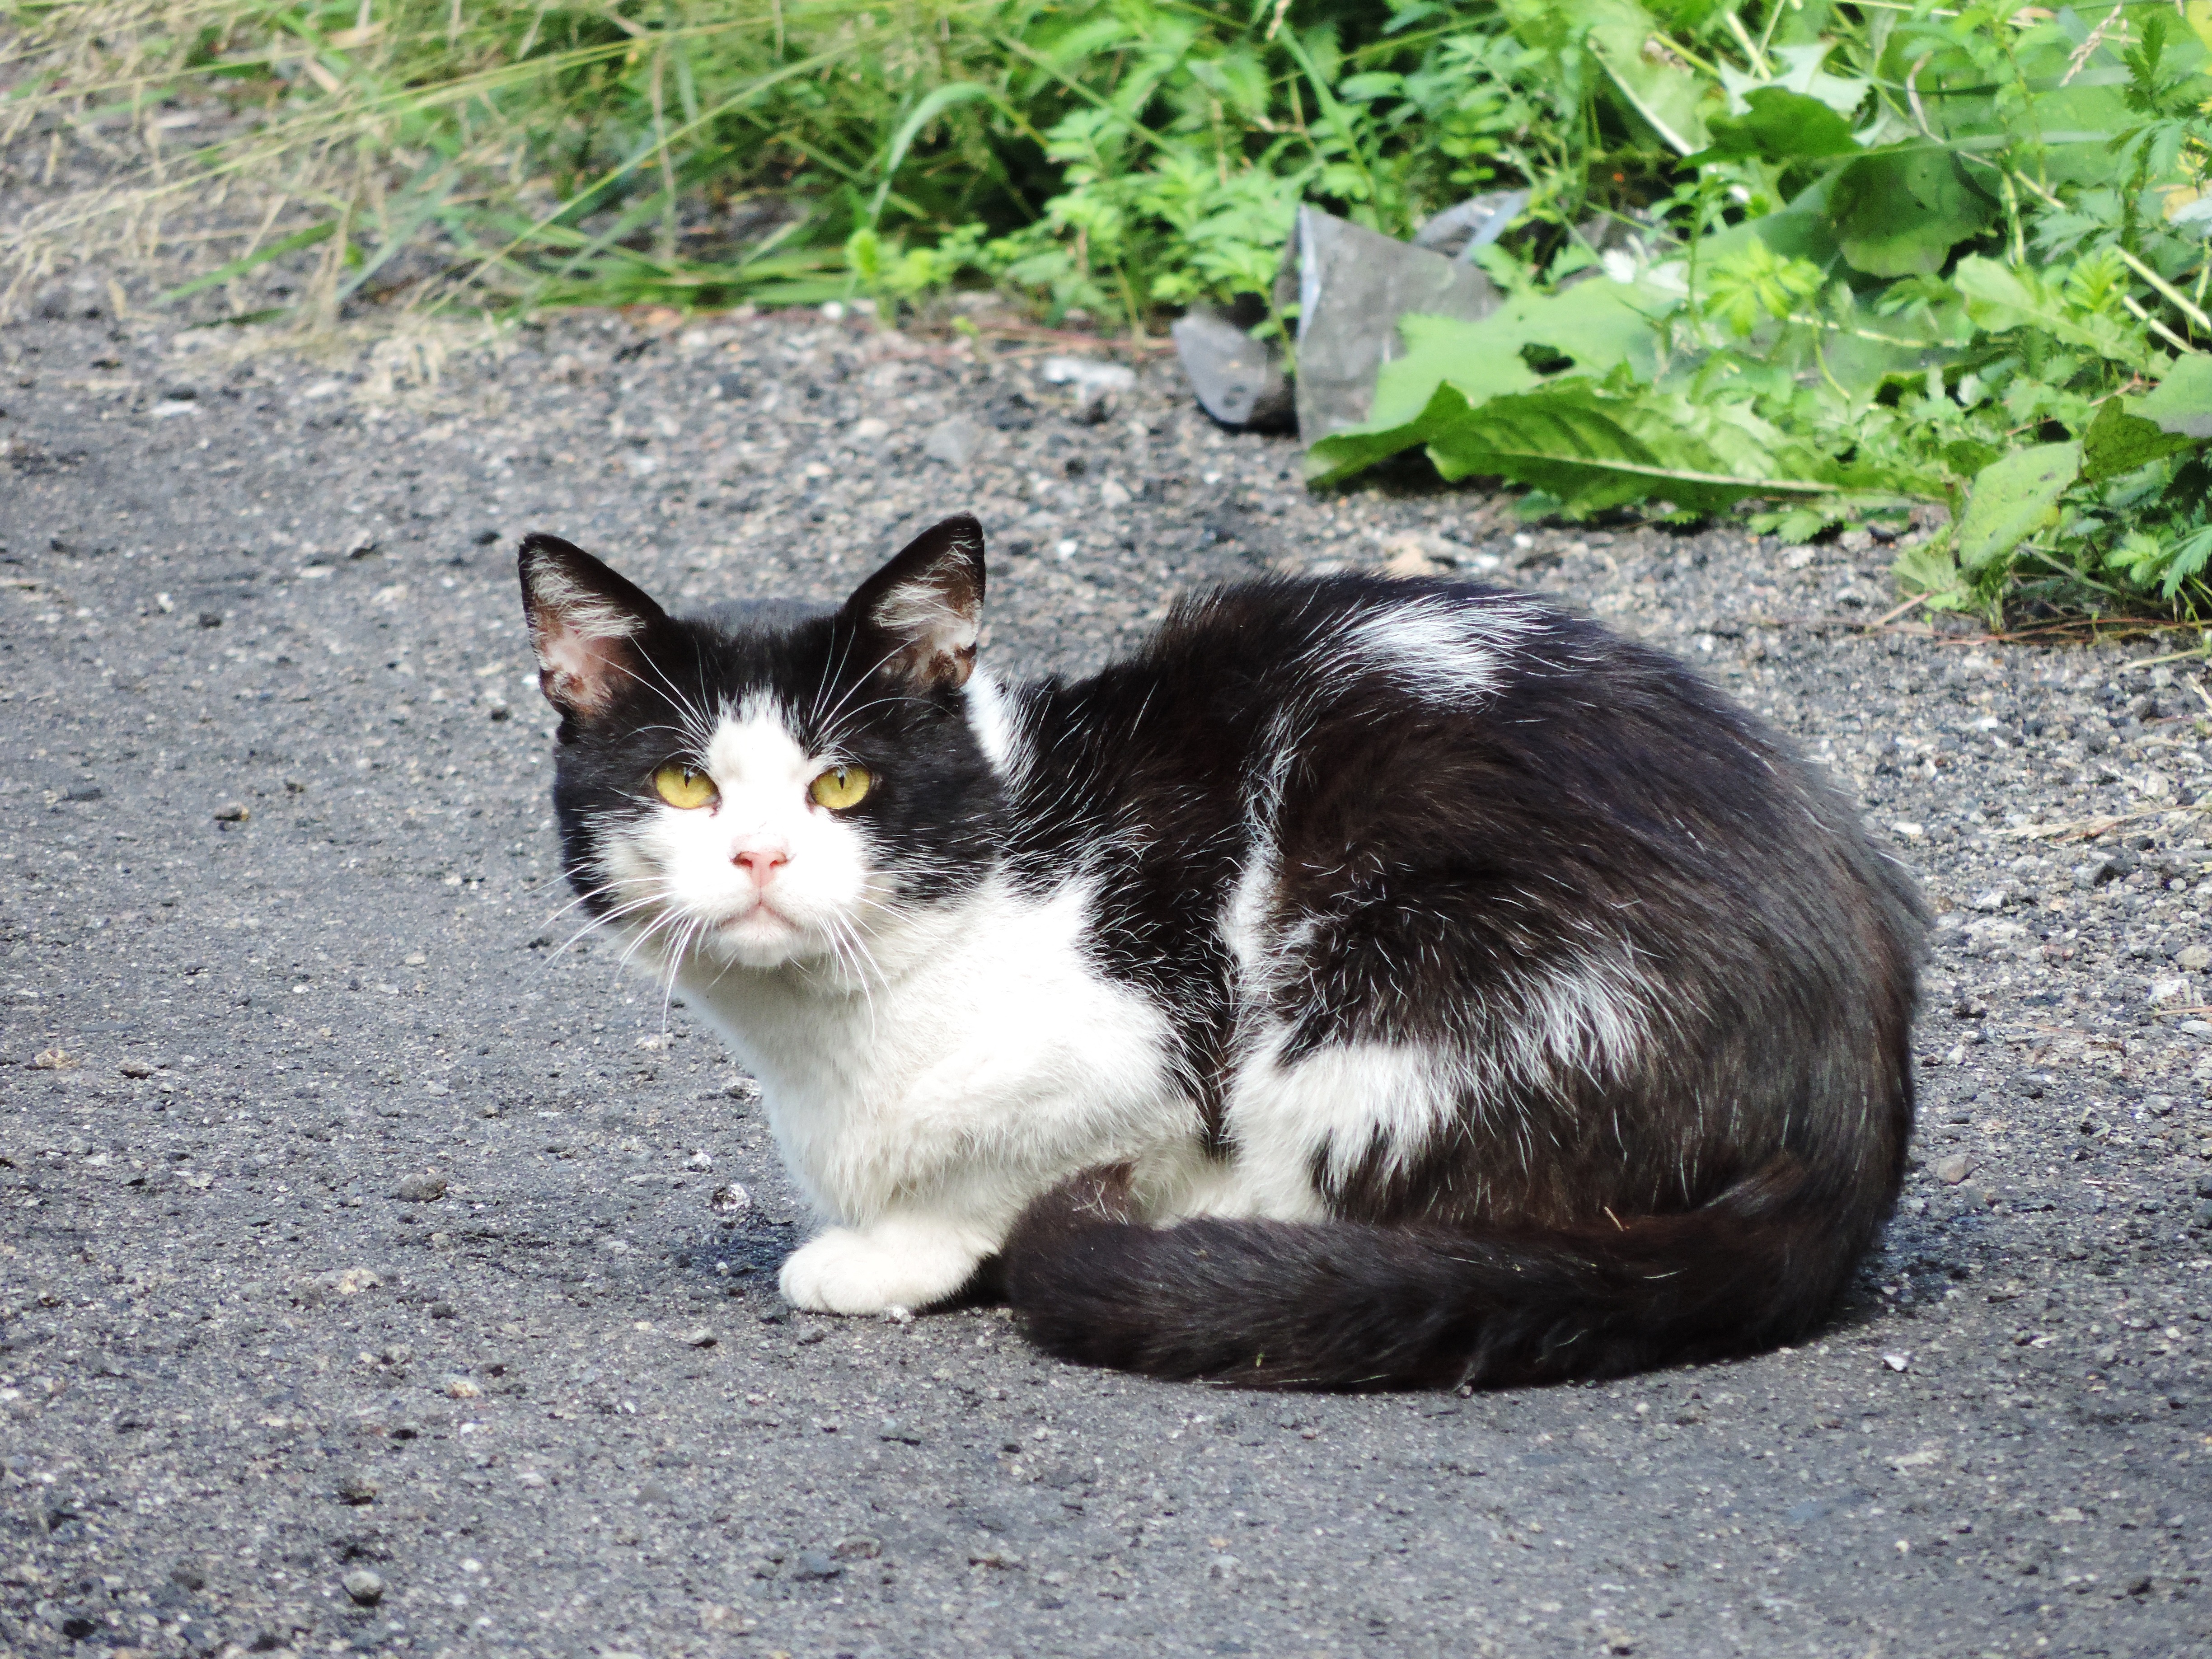
animal, fur, kitten, cat, mammal, fauna, whiskers, animals, vertebrate, tomcat, charming, norwegian forest cat, european shorthair, small to medium sized cats, cat like mammal, domestic short haired cat, domestic long haired cat